Cerebro

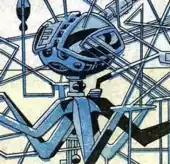
Cerebro in "X-Men" #7 (September, 1964 Marvel Comics). Art by Jack Kirby.

Cerebro first appeared in "X-Men" #7 (September 1964), created by Stan Lee and Jack Kirby. Professor Jeffrey J. Kripal, in his 2011 book "Mutants and Mystics: Science Fiction, Superhero Comics, and the Paranormal", calls Cerebro "a piece of psychotronics" and describes it as "a spiderlike, Kirby-esque system of machines and wires that transmitted extrasensory data into Professor Xavier's private desk in another room". Kripal notes that Cerebro made multiple subsequent central appearances, including "Giant-Size X-Men" #1 (1975), where Cerebro senses and locates a supermutant across the globe, resulting in the recreation of the X-Men team.